Illinois Envelope Co. Building

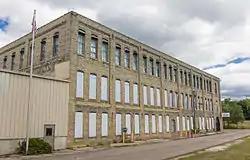

The Illinois Envelope Co. Building is a former industrial structure located at 400 Bryant Street (alternatively, 311 East Alcott Street) in Kalamazoo, Michigan. It was listed on the National Register of Historic Places in 1983. In 2018, the building became the home of the Kalamazoo County Health and Community Services Department.